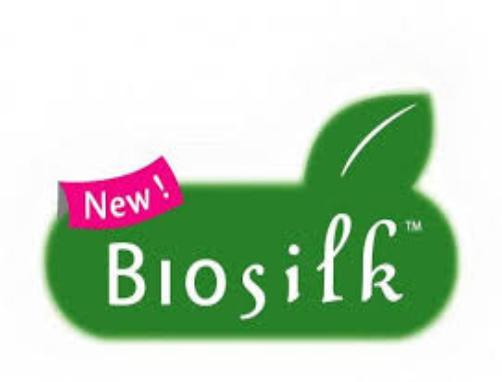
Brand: Biosilk
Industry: Necessities